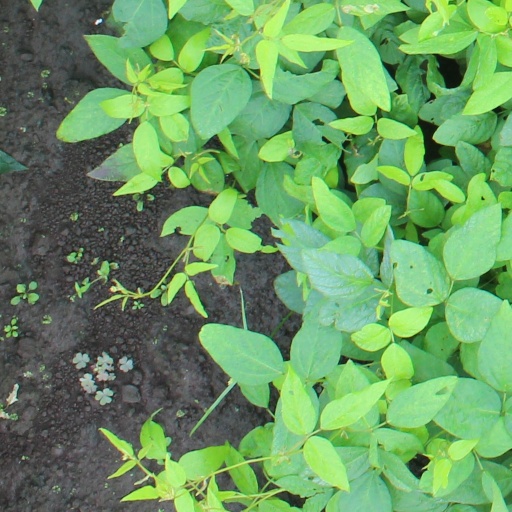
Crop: soybean